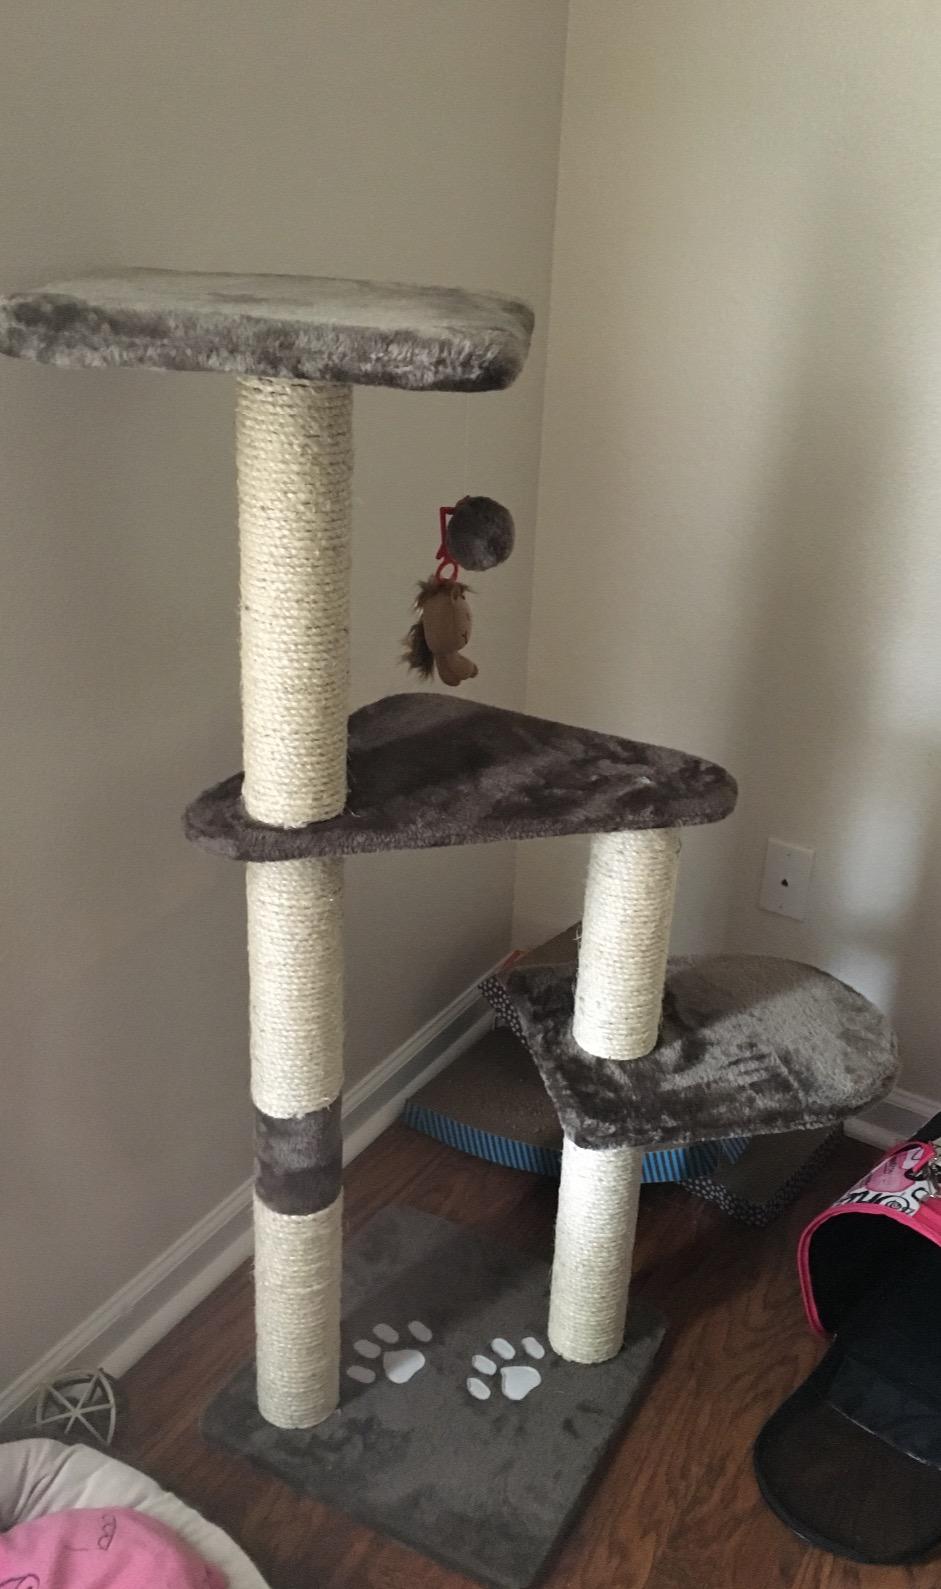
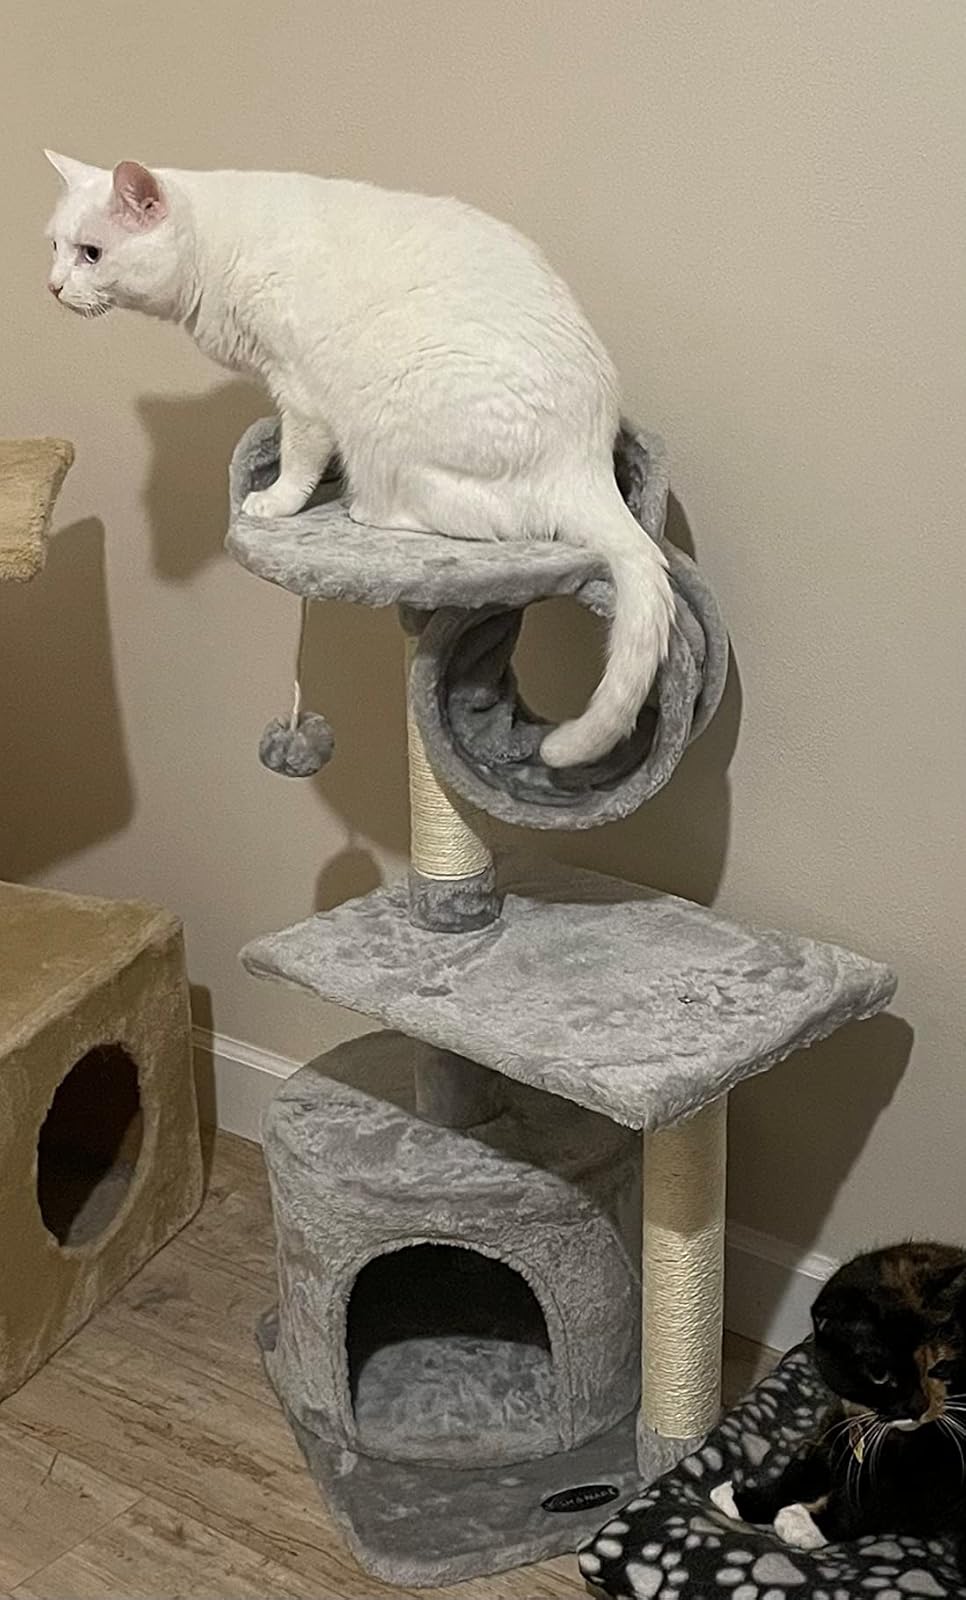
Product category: items_cat tree
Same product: no